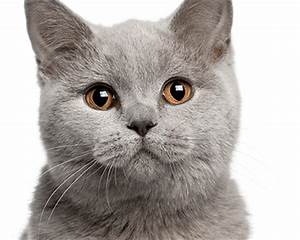
Label: gatto